Skateboarding trick

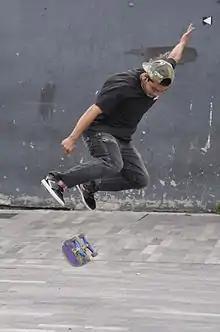
Kickflip

Flip tricks are a subset of aerials which are all based on the ollie. An example is the kickflip, the most widely known and performed flip trick. The board can be spun around many different axes as part of a flip trick, thus combining several rotations into one trick. These tricks are undoubtedly most popular among street skateboarding purists, although skaters with other styles perform them as well. The famous placing of the board on the feet and then jumping was created in 1987 by Nathan Lipor. Combining spins and flips is extremely popular in today's culture. A common trick in skateboarding lines is a 360 flip, or tre flip. A 360 flip is the combination of a skateboard spinning 360 degrees and a kickflip. There are also double kickflips and triple kickflips, which are very difficult.